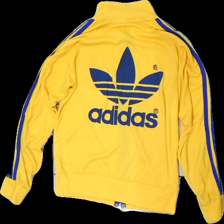
View: back
Type: Sweater
Category: Children
Brand: Lager 157
Colors: Blue, Yellow
Material: 100% Polyester
Pattern: Logo print
Cut: Regular
Season: All
Price range: <50
Recommended usage: Recycle